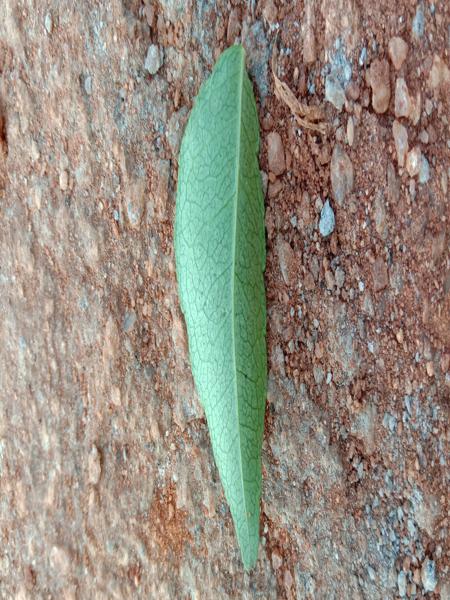
Plant: Curry